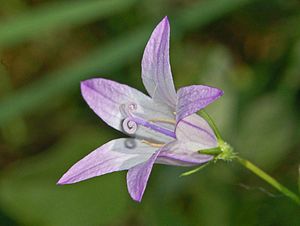
Rapunselklokke / Galleri
Rapunsel-Klokke er en art af klokkeslægten, som er hjemmehørende i det mest af Europa og Nordafrika. Den var i middelalderens Europa dyrket i stort omgang på grund af dens blade, som blev brugt som spinat, og dens pastinak-lignende rod, der blev anvendt som en radise. Brødrene Grimms fortælling Rapunzel tog dertil sit navn fra denne plante, som også er med i eventyret.